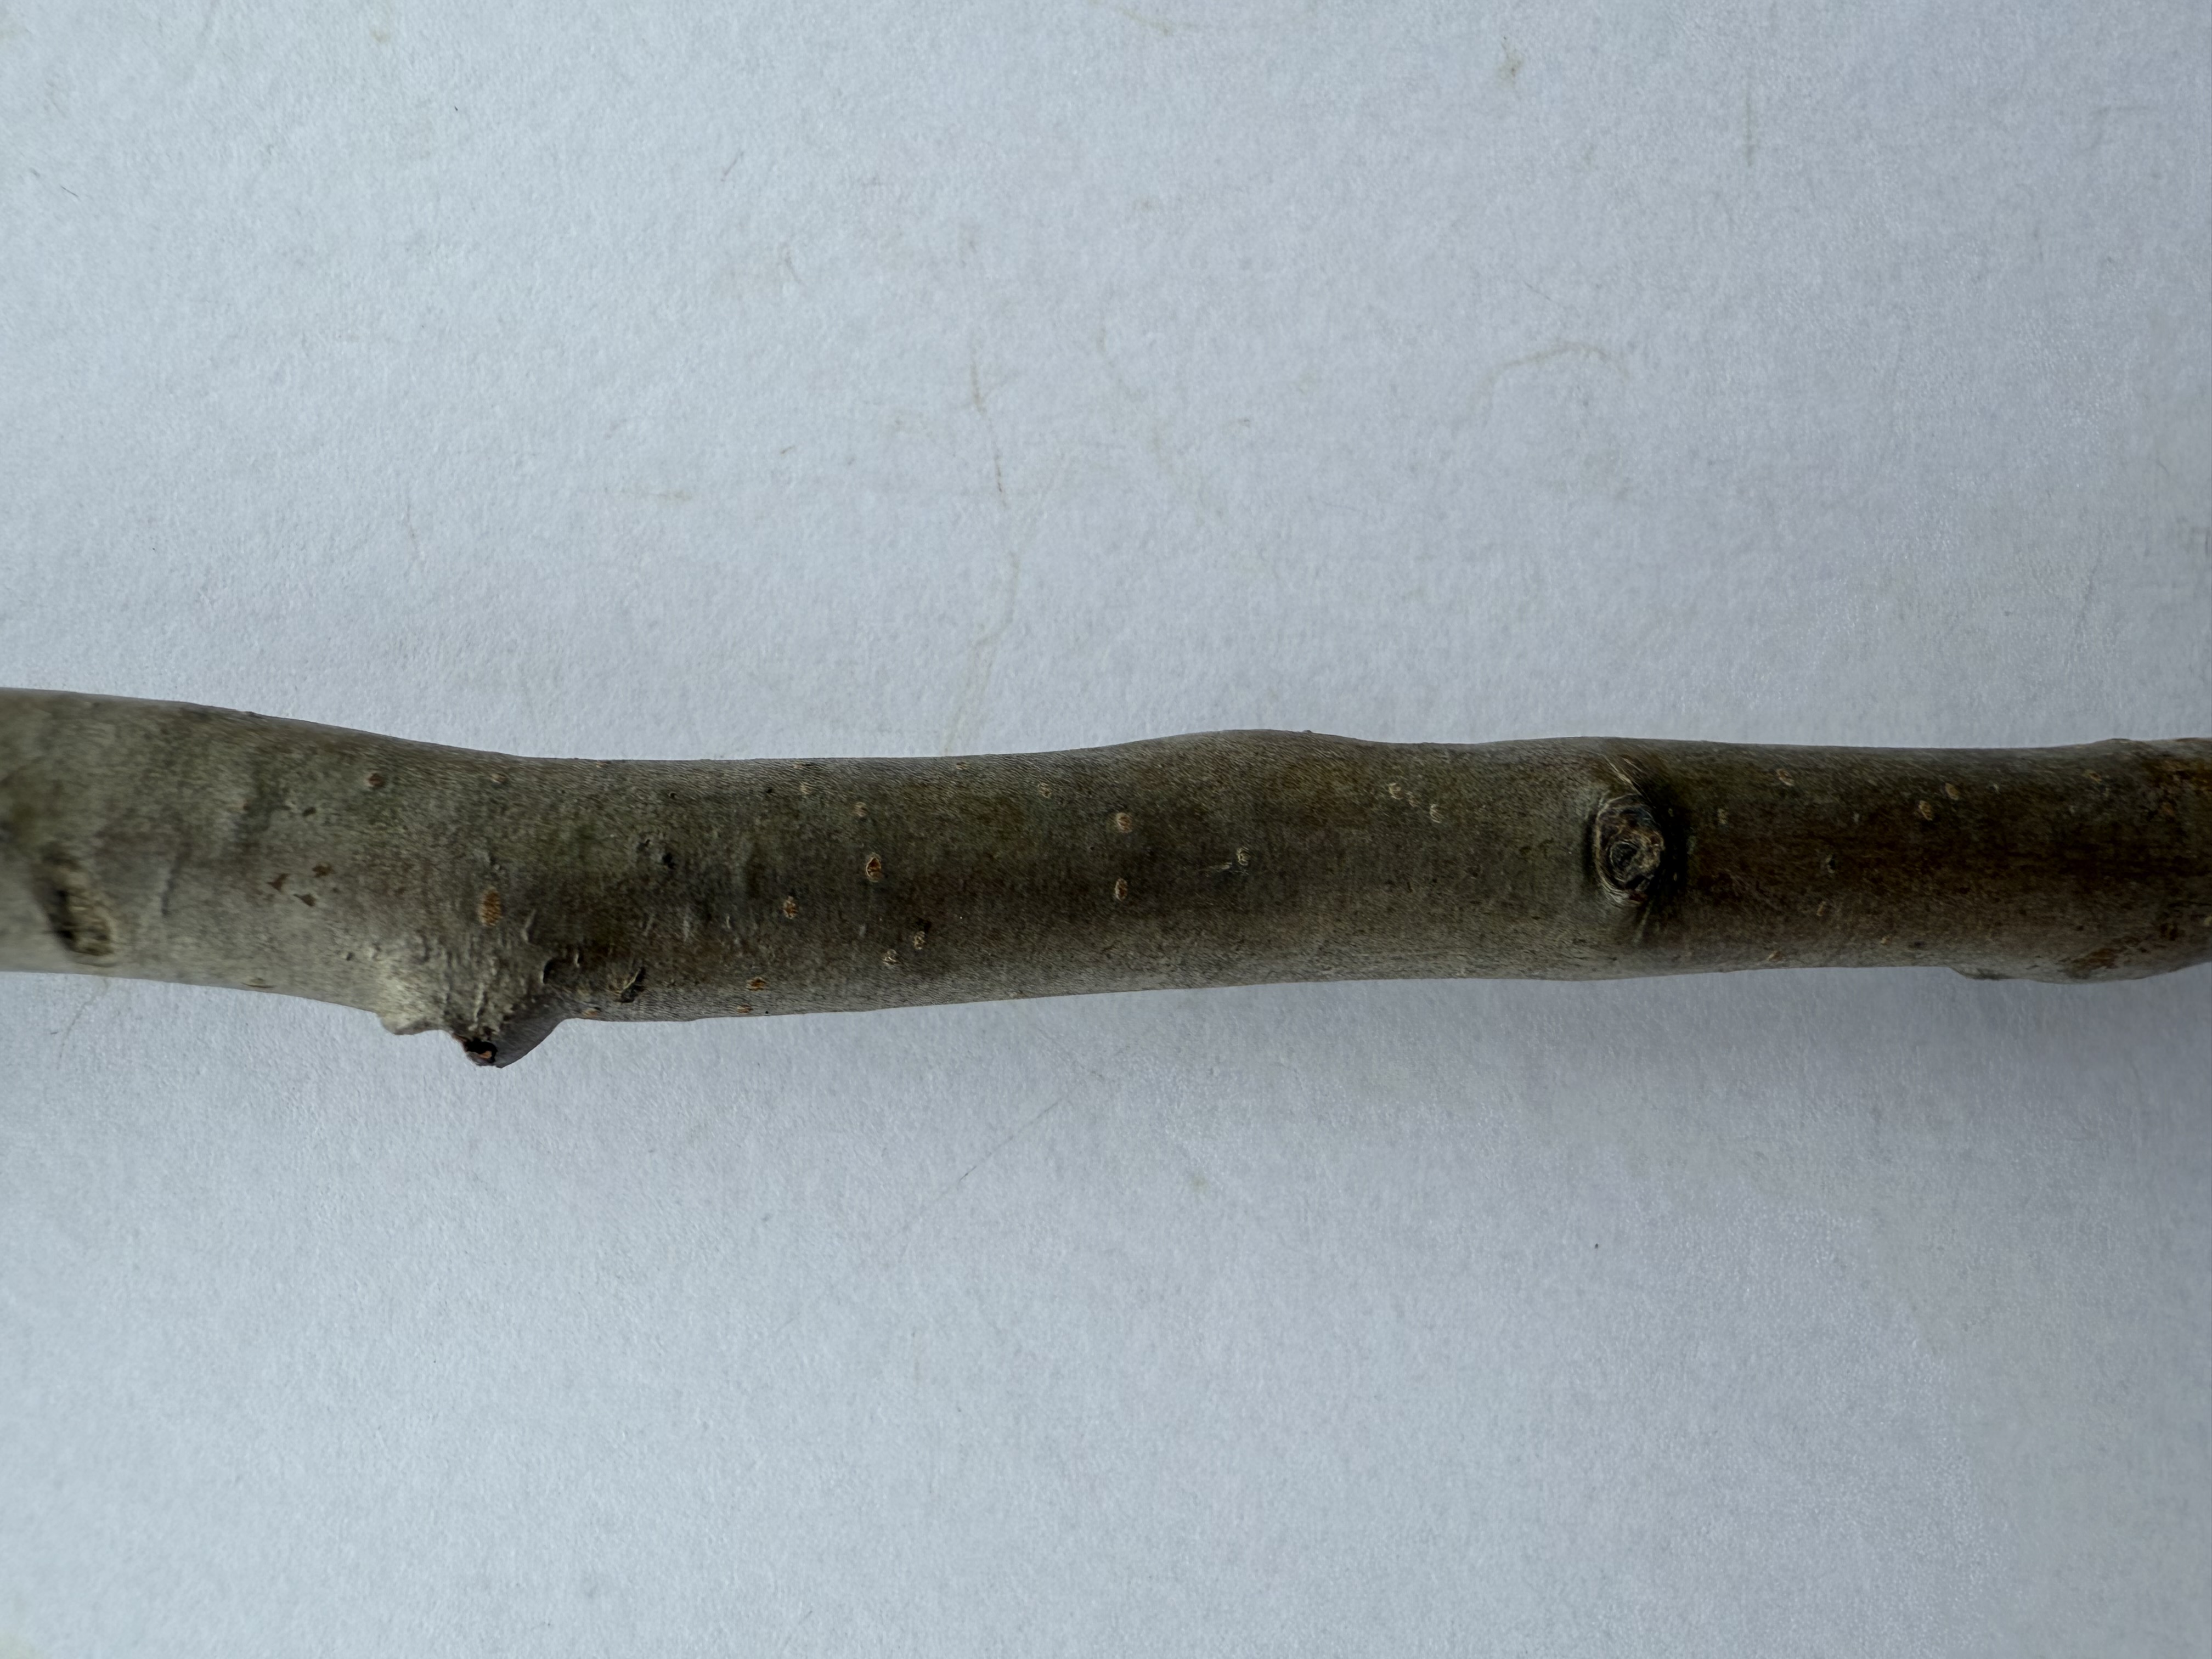
Variety: Akca Pear